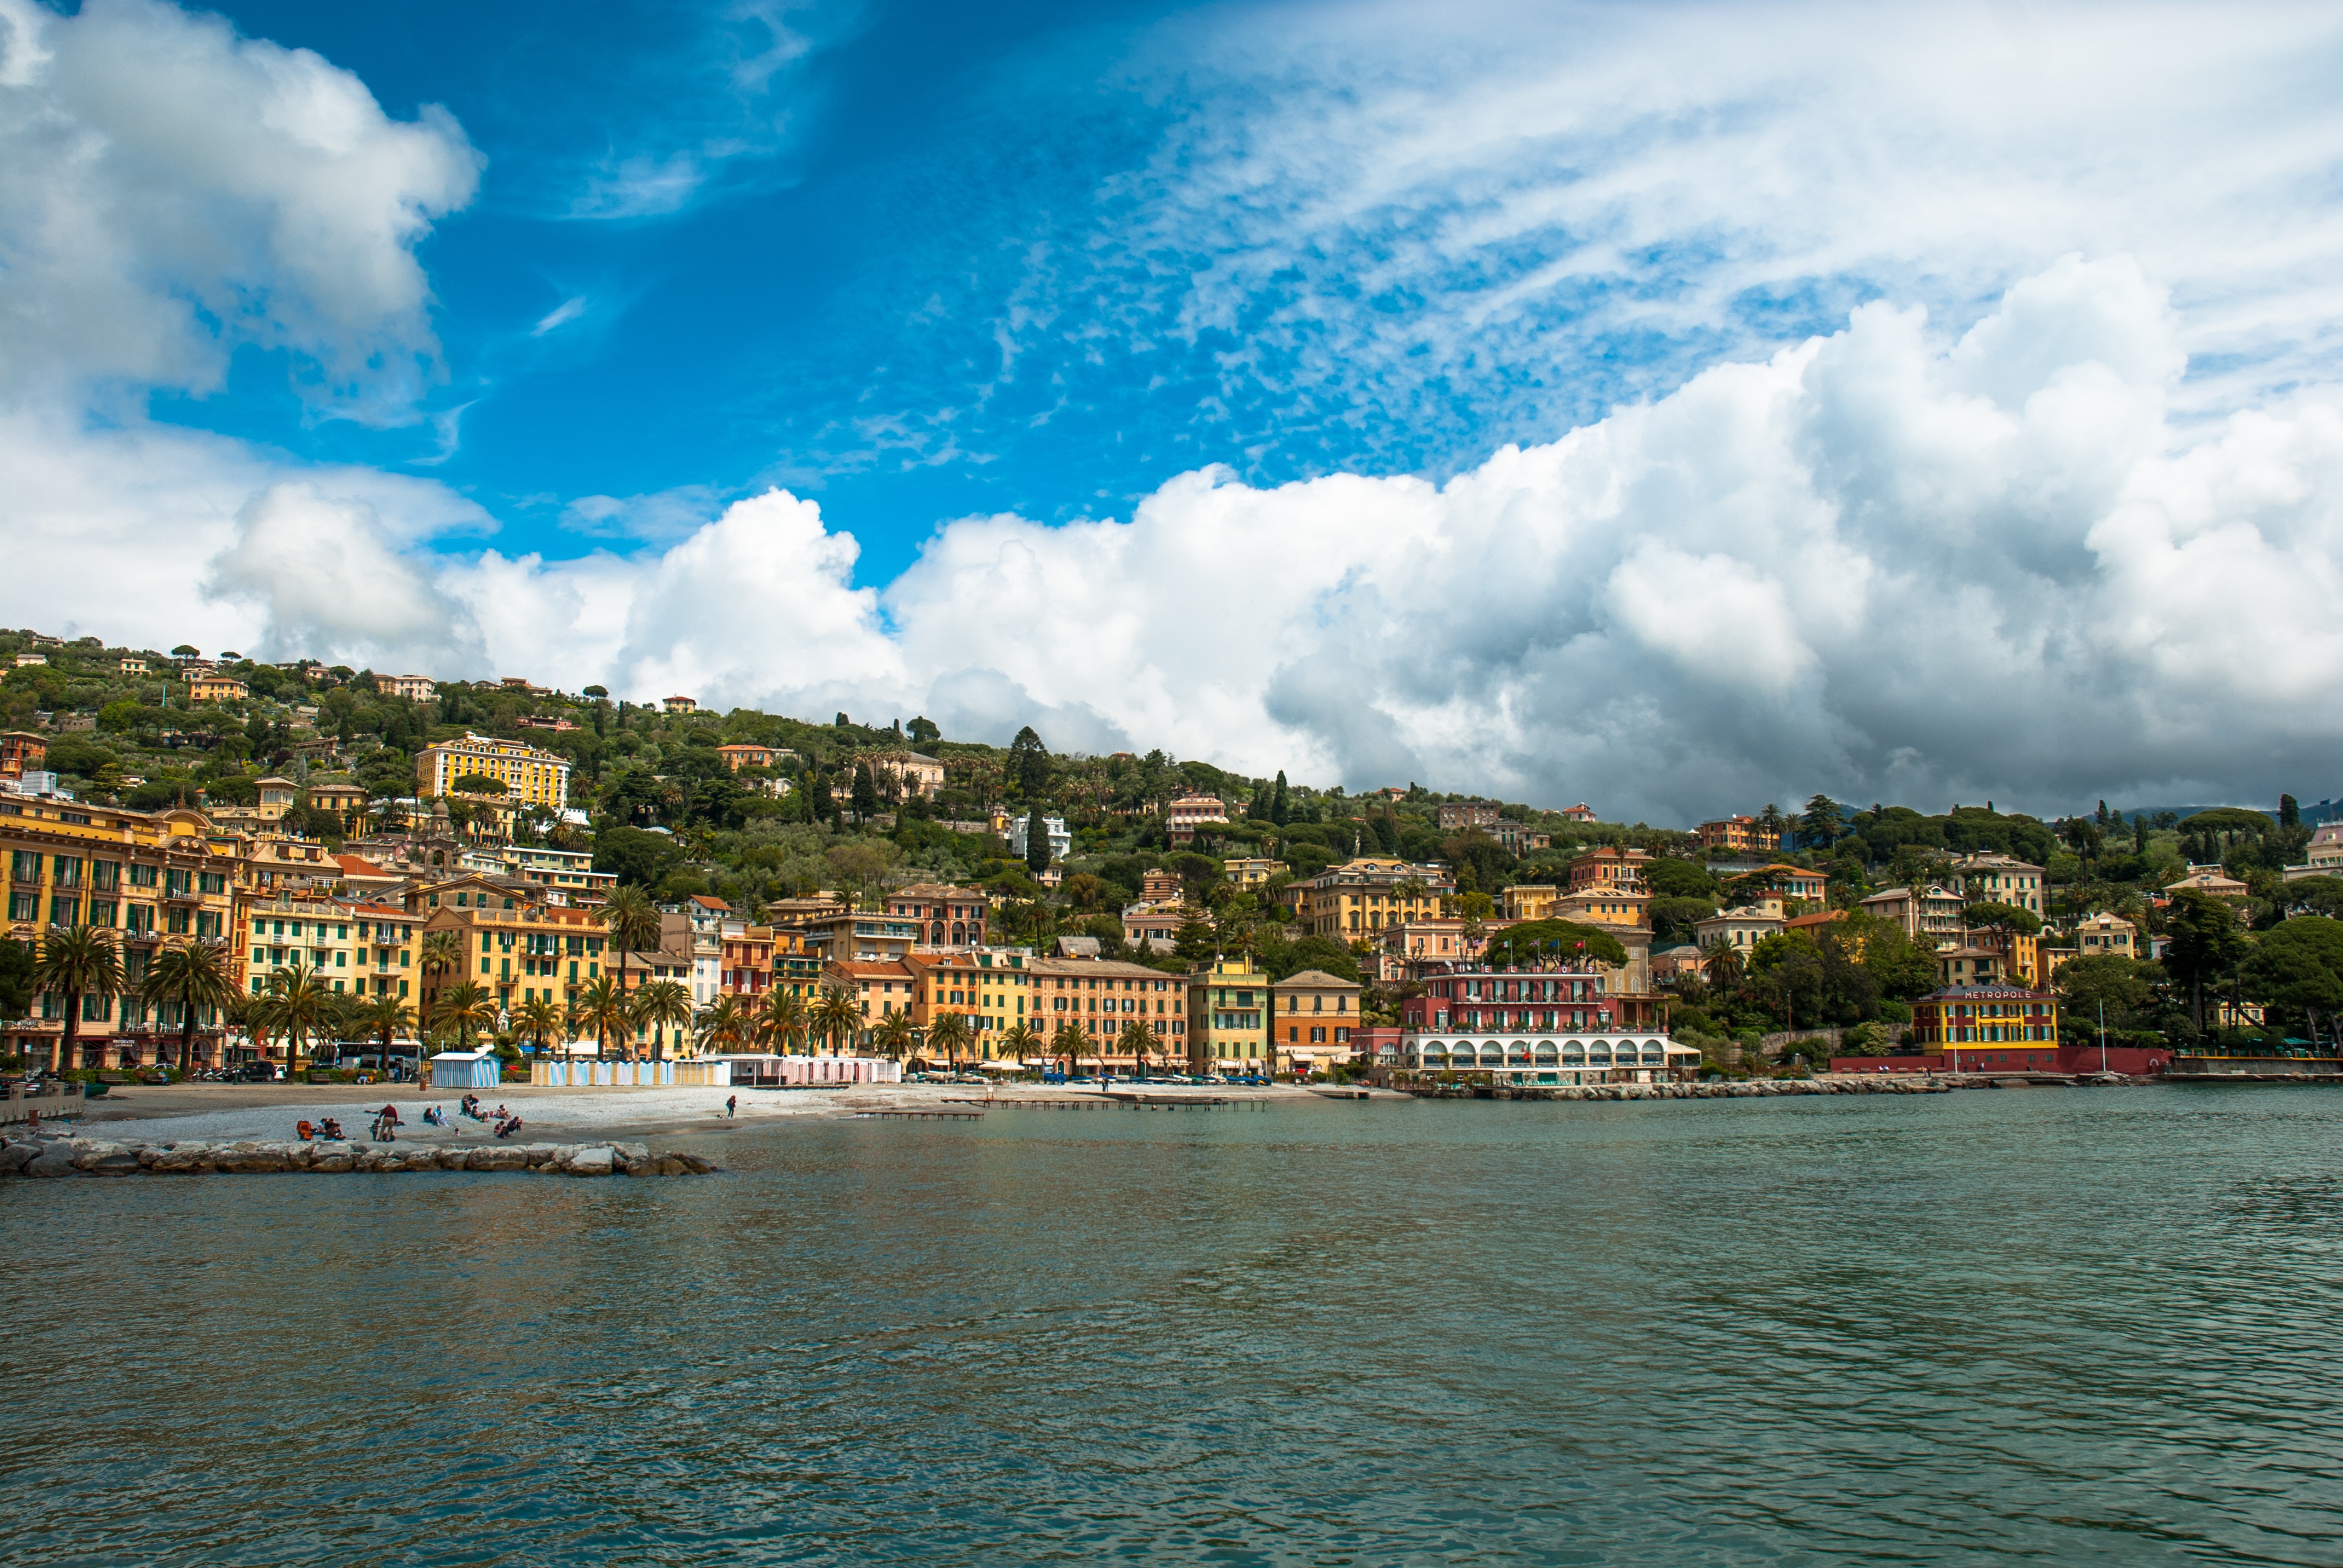
landscape, sea, coast, water, nature, ocean, horizon, cloud, sky, shore, town, view, cityscape, summer, vacation, dusk, vehicle, weather, holiday, bay, harbor, blue, tourism, heat, body of water, clouds, holidays, the sun, the stones, santa margarita